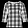
Label: Shirt